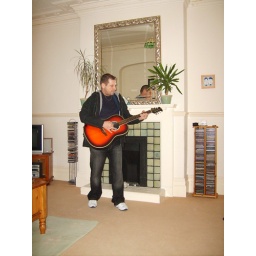
My old house in Gloucester road